Diesel multiple unit

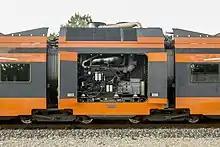
"Power Pack" car of Stadler FLIRT DMU with open bay of a diesel-generator. The Jacobs bogies under this car do not have their own traction motors, which are mounted on bogies under other cars.

In a diesel–electric multiple unit (DEMU), a diesel engine drives an electrical generator or an alternator which produces electrical energy. The generated current is then fed to electric traction motors on the wheels or bogies in the same way as a conventional diesel–electric locomotive.